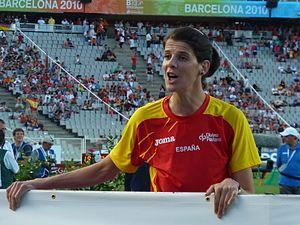
Ruth Beitia Vila, née le 1ᵉʳ avril 1979 à Santander, est une athlète espagnole spécialiste du saut en hauteur, championne olympique en 2016 à 37 ans. Elle est également une personnalité politique, élue au Parlement de Cantabrie.